Pineapple

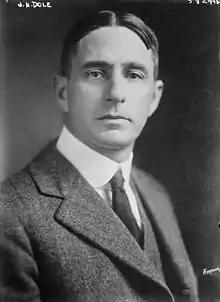
James Drummond Dole (1877–1958) was the early promoter of the pineapple industry in Hawaii. He founded the company now known as the Dole Food Company.

Because of the expense of direct import and the enormous cost in equipment and labour required to grow them in a temperate climate, in greenhouses called "pineries", pineapple became a symbol of wealth. They were initially used mainly for display at dinner parties, rather than being eaten, and were used again and again until they began to rot. In the second half of the 18th century, the production of the fruit on British estates became the subject of great rivalry between wealthy aristocrats. John Murray, 4th Earl of Dunmore, built a hothouse on his estate surmounted by a huge stone cupola 14 metres tall in the shape of the fruit; it is known as the Dunmore Pineapple. In architecture, pineapple figures became decorative elements symbolizing hospitality.